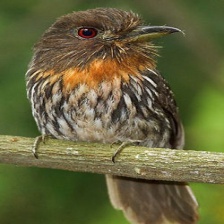
Species: BARRED PUFFBIRD
Scientific name: NYSTALUS RADIATUS